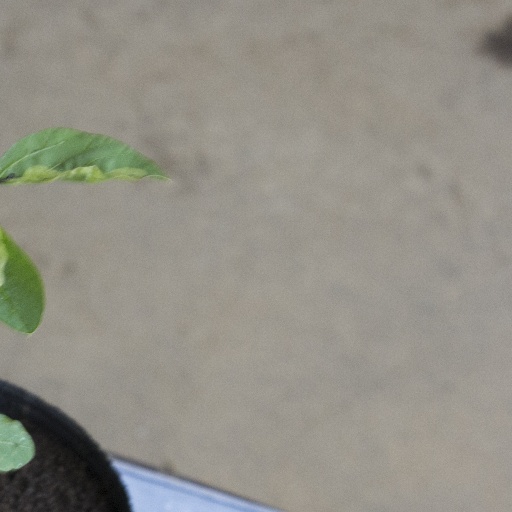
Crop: soybean